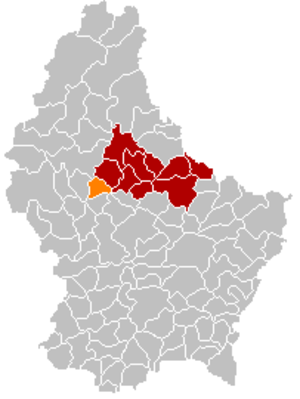
Mertzig
Mertzigs placering i Luxembourg
Mertzig er en kommune og et byområde i Luxembourg. Kommunen, som har et areal på 11,10 km², ligger i kantonen Diekirch i distriktet Diekirch. I 2005 havde kommunen 1.534 indbyggere.